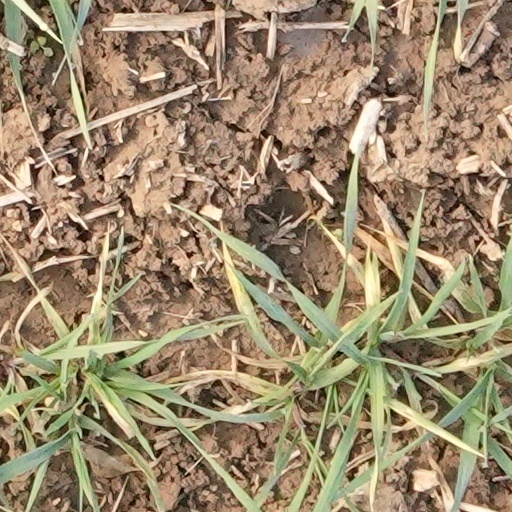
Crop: wheat